Rainham, London

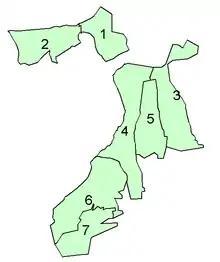
1931: Rainham (6) within Romford Rural District, adjoining Upminster (4) and Wennington (7)

Rainham formed an ancient parish of in the Chafford hundred of Essex. In 1836 the vestry lost control of poor relief, with Rainham becoming part of the Romford Poor Law Union and in 1875 the parish became part of Romford rural sanitary district. Following the Local Government Act 1894, the sanitary district became Romford Rural District and a parish council was formed. The parish formed part of the London Traffic Area from 1924 and the London Passenger Transport Area from 1933. In 1934 the parish council was abolished and Rainham was combined with other parishes to form part of an expanded Hornchurch Urban District. In 1965 the urban district was abolished and its former area was combined with that of Municipal Borough of Romford; and since then has formed part of the London Borough of Havering in Greater London.